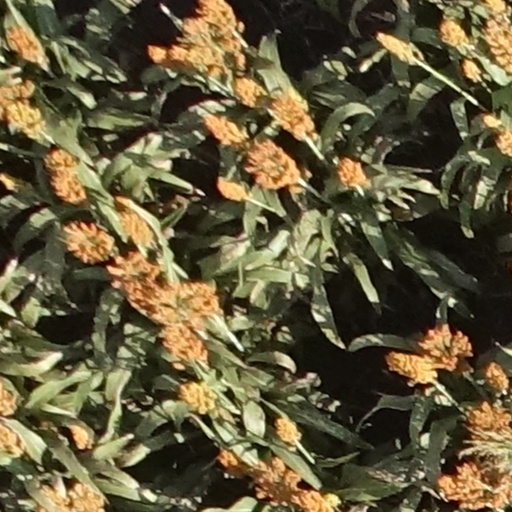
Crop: sorghum